R.I. Bong Air Force Base

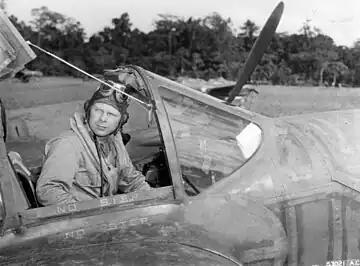
Richard Ira Bong in his P-38

Richard I. Bong Air Force Base is an unfinished Air Force base. It was named after World War II aviator Major Richard Ira Bong. The base was intended to be an air defense fighter base for the Chicago and Milwaukee areas. It was conceived in the early 1950s and construction began in the mid-1950s. Construction had barely begun when the base was transferred to the Strategic Air Command. Eventually, the base was considered obsolete as it had become apparent to Air Force officials that the base would be redundant with installations nearby that would soon have space for more units. The base was abandoned in 1959 and disposed of the following year.